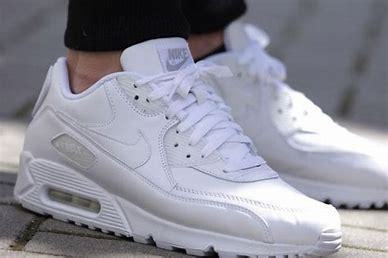
Brand: Nike
Model: Air Max 90 LTR